Auguste Dreyfus

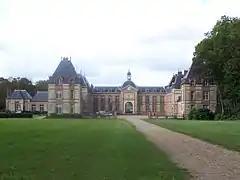
Château de Pontchartrain, which Dreyfus purchased in 1888

Dreyfus showed objects in the Peru pavilion at the Exposition Universelle (1878) in Paris, including furniture encrusted with pearls and objects of art. He also sent three mummies from Peru to the Paris Anthropological society in 1878.